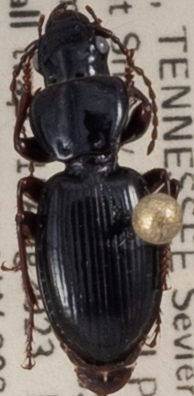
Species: Cyclotrachelus freitagi
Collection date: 2023-08-15
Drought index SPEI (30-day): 1.282
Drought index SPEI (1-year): -0.156
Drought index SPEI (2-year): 0.594